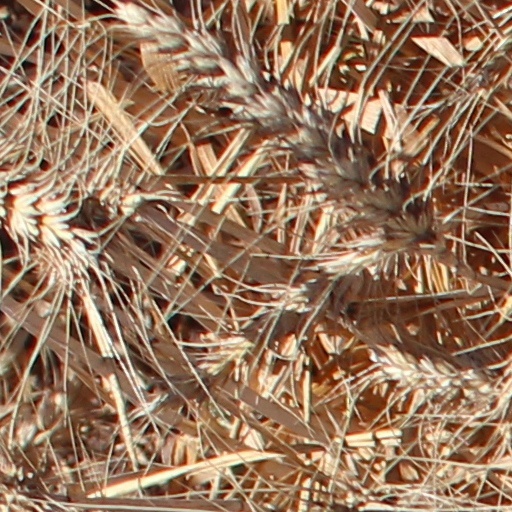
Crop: wheat